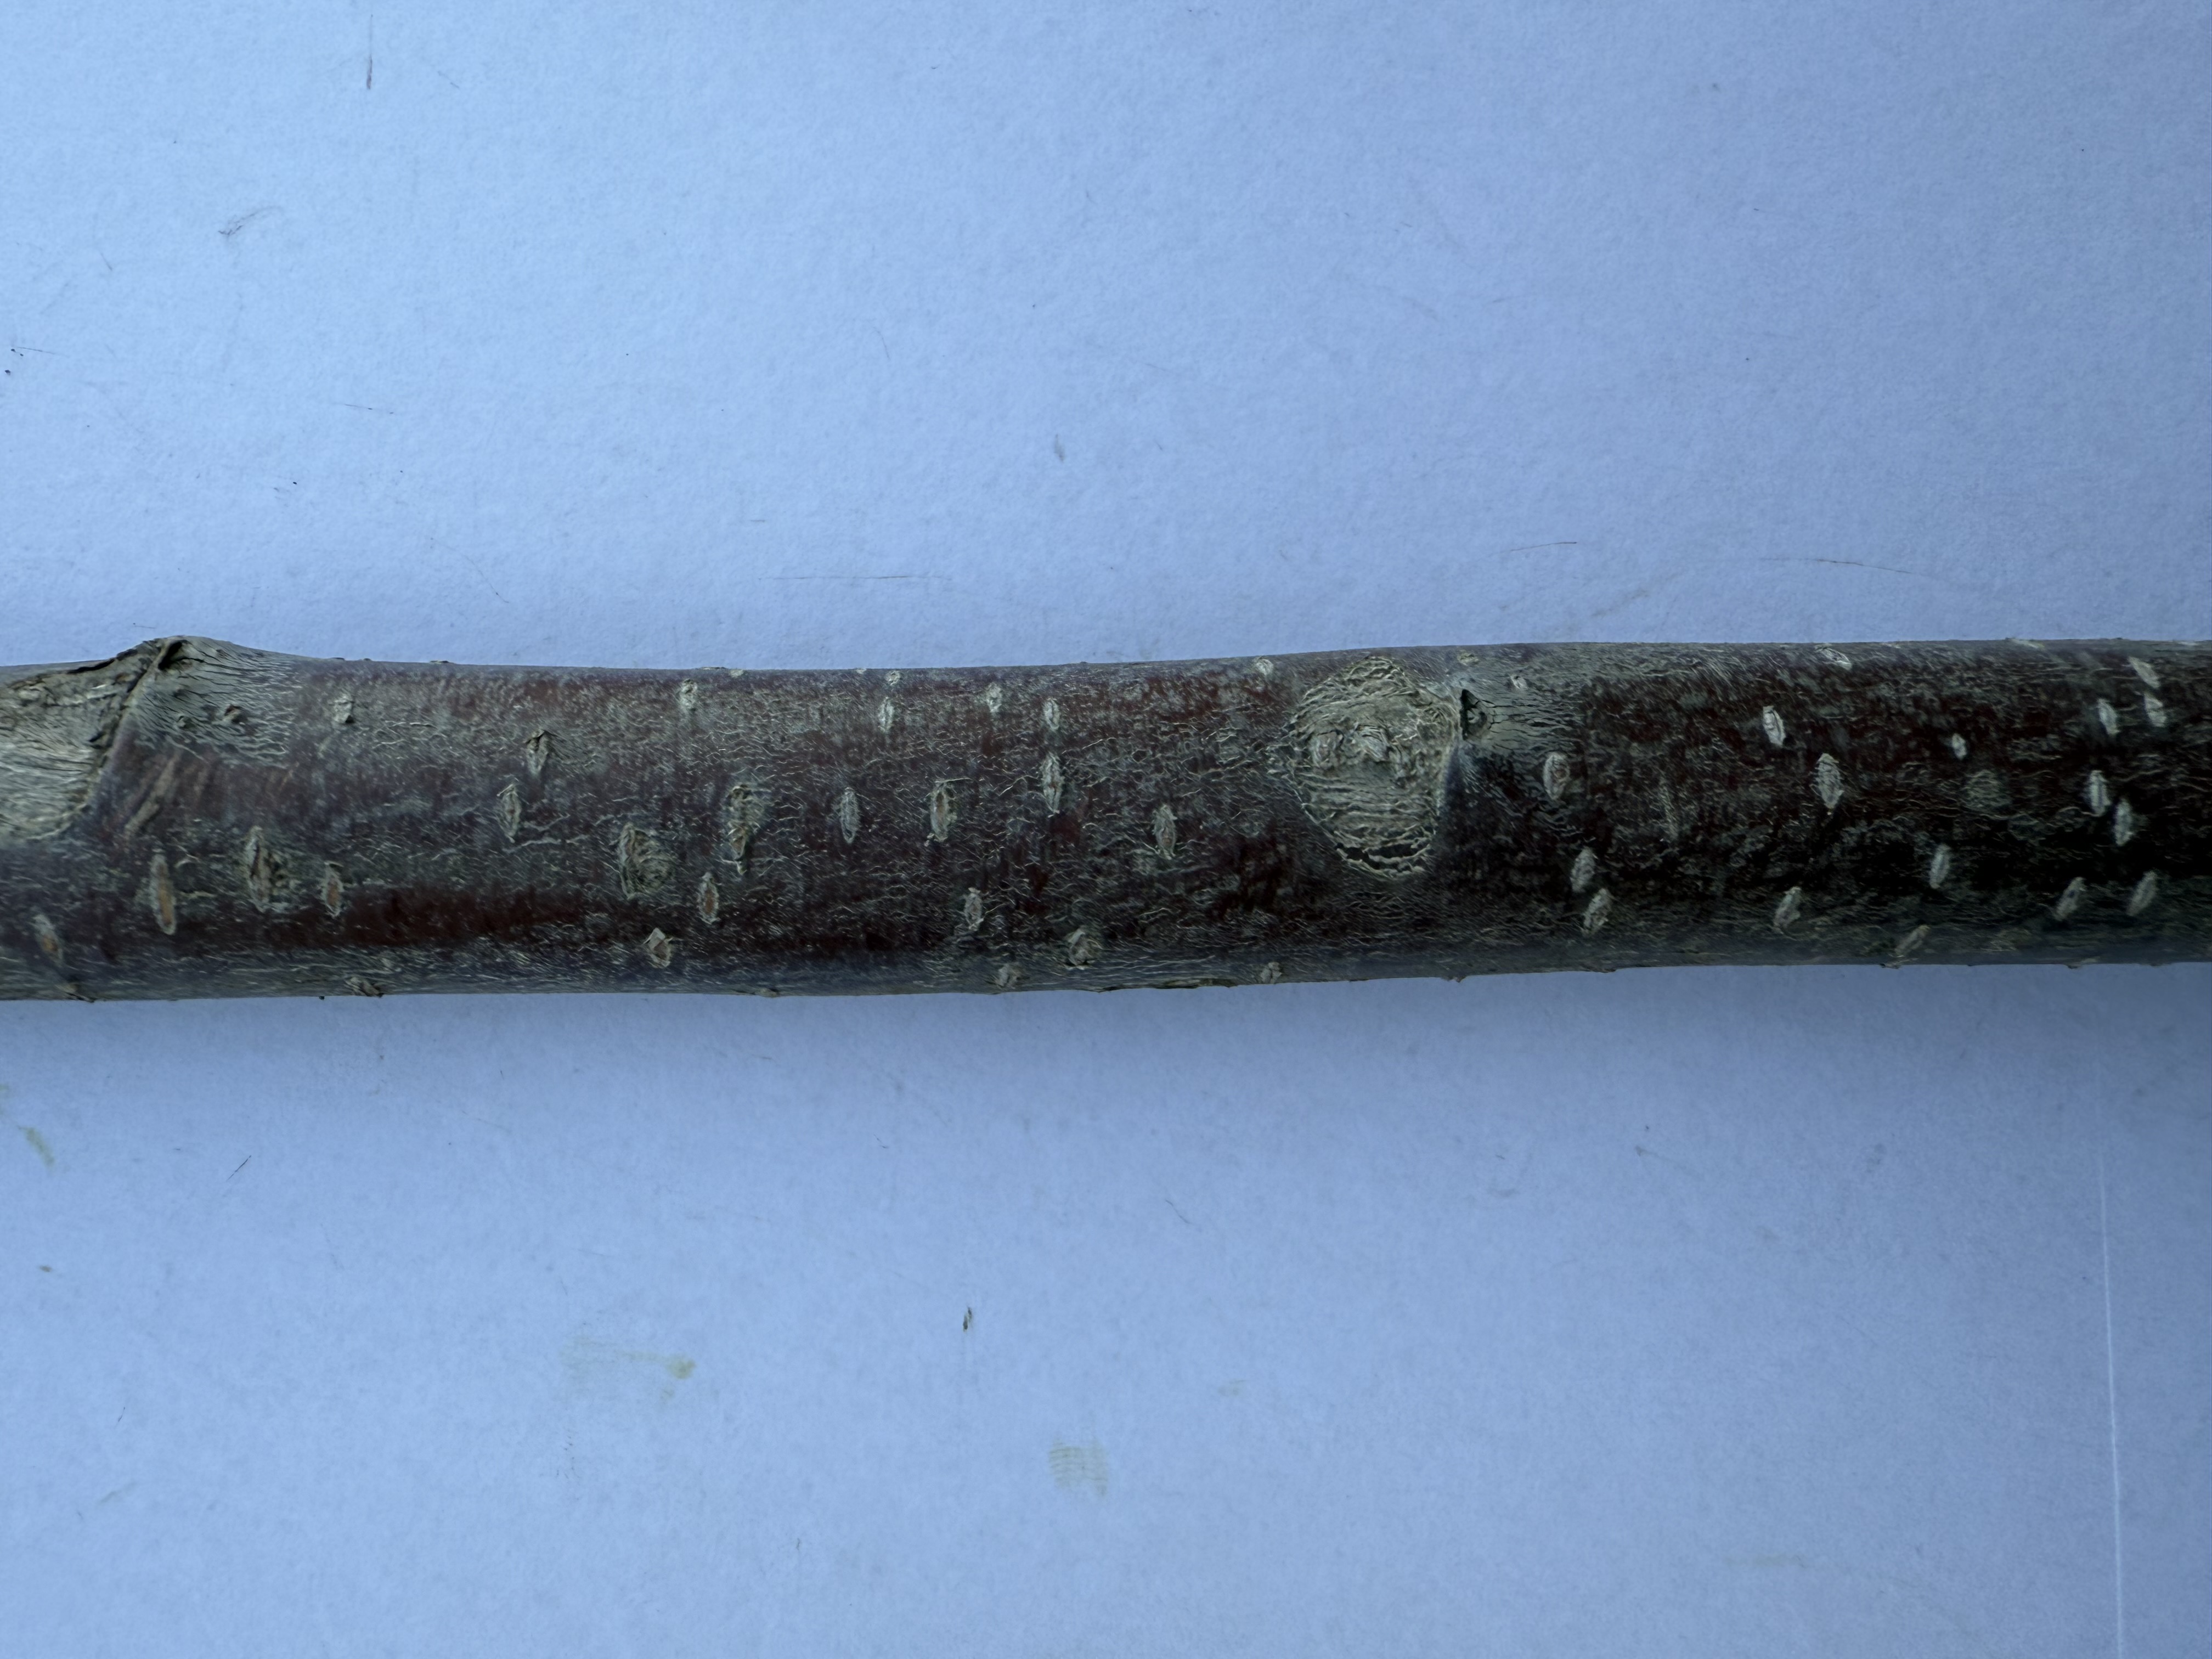
Variety: Sour Cherry